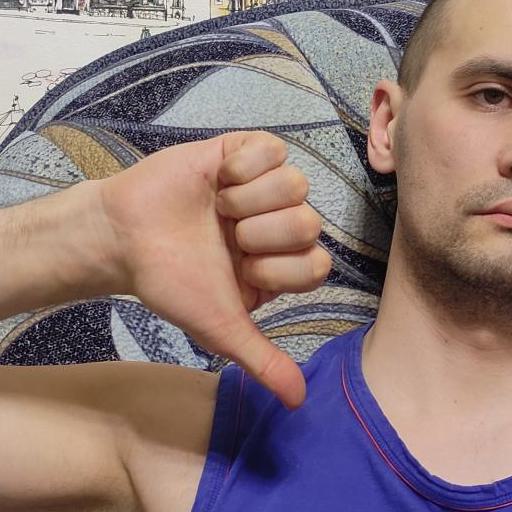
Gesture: dislike